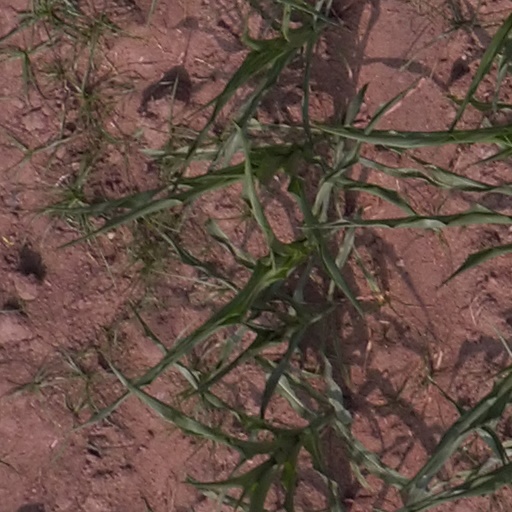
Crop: maize; corn